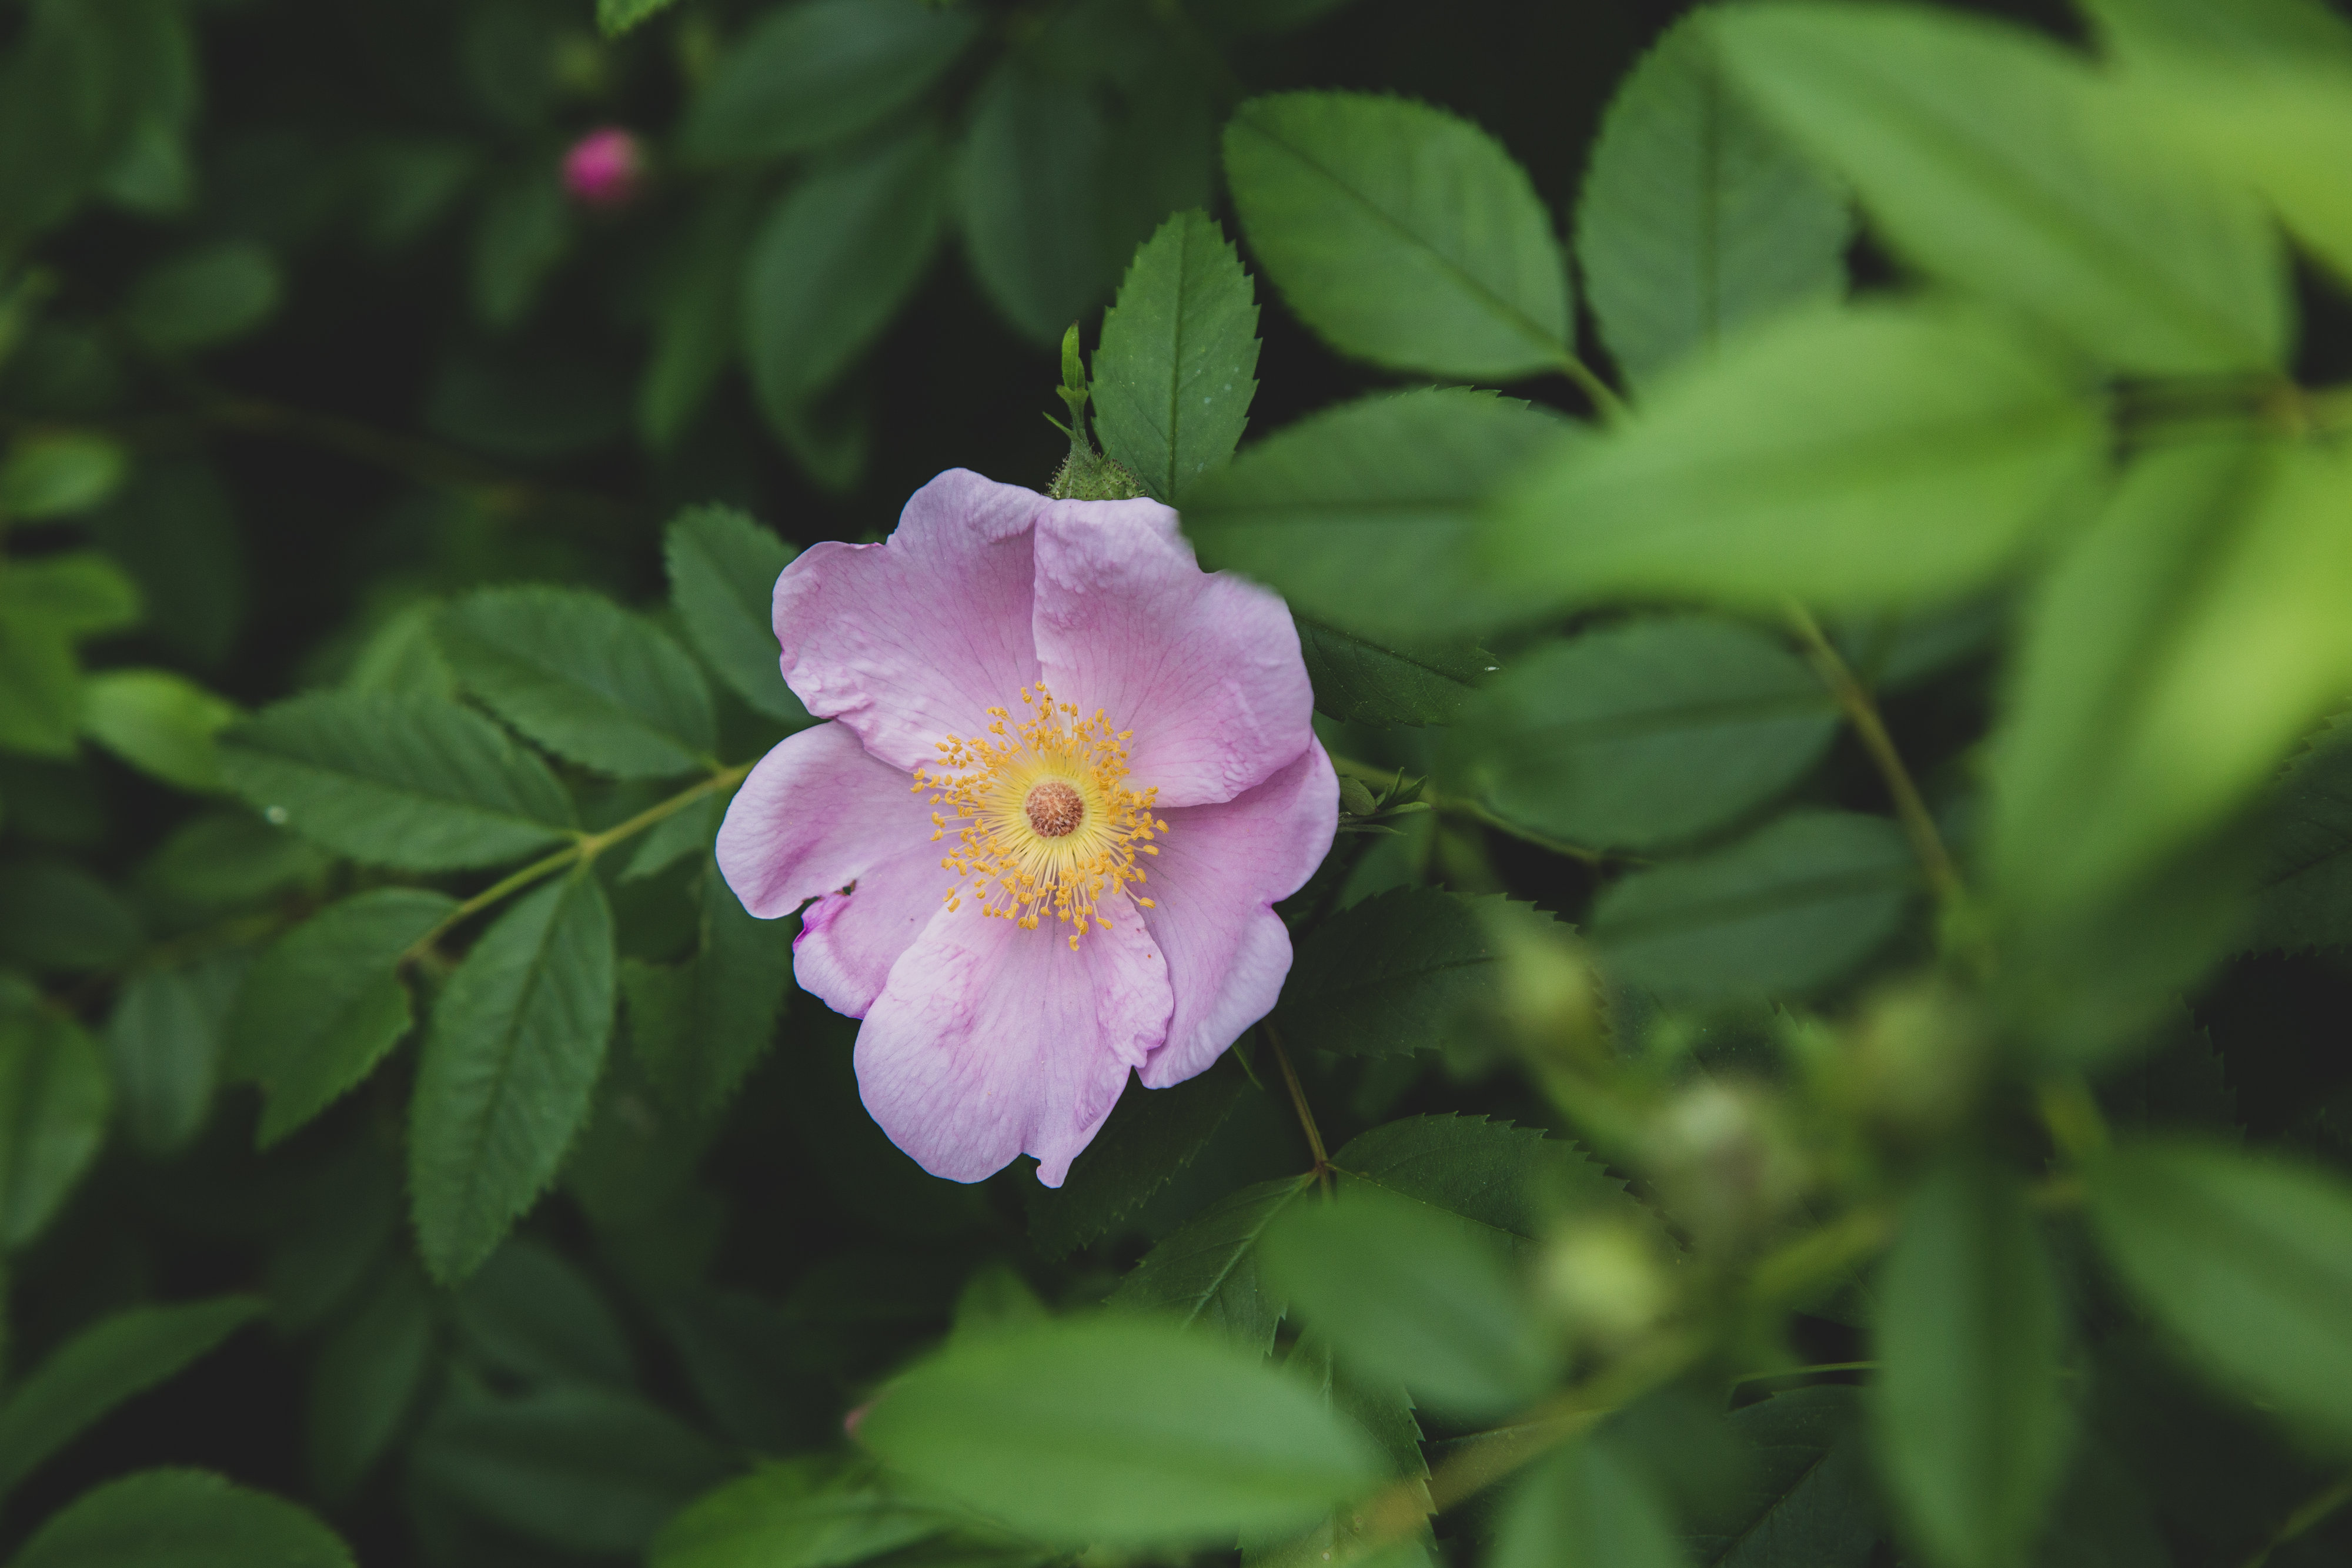
flower, flowering plant, petal, plant, rosa dumalis, pink, prickly rose, rose family, rose, Virginia Rose, Rosa nutkana, California wild rose, botany, rosa rubiginosa, rosa canina, leaf, rosa rugosa, carolina rose, rosa gallica, rosa palustris, rosa arkansana, Woods rose, rose order, shrub, rosa wichuraiana, wildflower, melastome family, multiflora rose, burnet rose, impatiens, vascular plant, perennial plant, dicotyledon